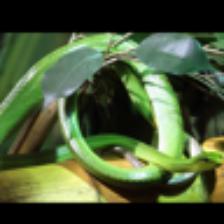
Label: NonHuman